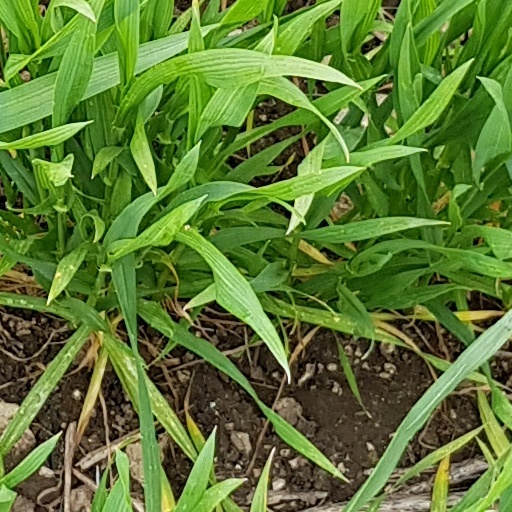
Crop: wheat